Toy Museum (Melaka)

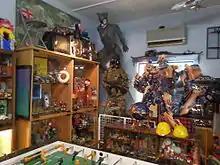
Toy Museum exhibition hall

Melaka Toy Museum is a private museum about toy collections in Bukit Baru, Malacca, Malaysia. It is the second toy museum opened in Malaysia after Penang Toy Museum.